Bioprinting drug delivery

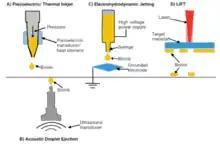

Another method of bioprinting is extrusion. This is a mechanical method that uses motors to drive a piston. Extrusion is based on the rate of the motor's displacement, where the difference between the piston-driven pressure and ambient pressure drives the material through an angular turn of a rotary screw.